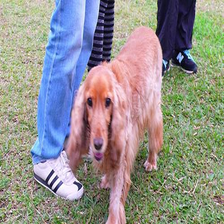
Species: dog
Breed: english cocker spaniel